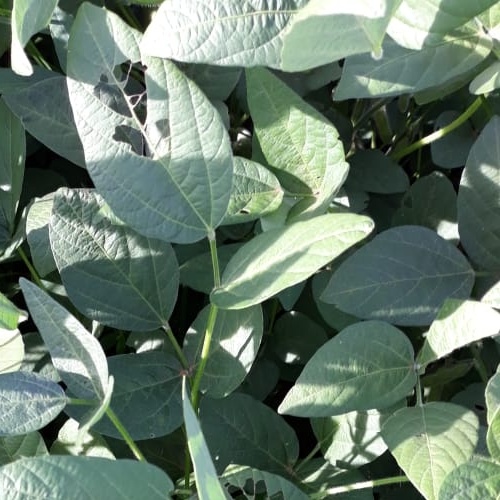
Label: Caterpillar